Judith Quiney

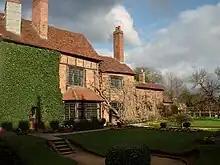
Nash's House, standing adjacent to the site of New Place

The inauspicious beginnings of Judith's marriage, in spite of her husband and his family being otherwise unexceptional, has led to speculation that this was the cause for William Shakespeare's hastily altered last will and testament. He first summoned his lawyer, Francis Collins, in January 1616. On 25 March, he made further alterations, probably because he was dying and because of his concerns about Quiney. In the first bequest of the will, there had been a provision ""vnto my sonne in L[aw]""; but "sonne in L[aw]" was then struck out, with Judith's name inserted in its stead. To this daughter he bequeathed £100 "in discharge of her marriage porcion"; another £50 (£ in ) if she were to relinquish the Chapel Lane cottage; and, if she or any of her children were still alive at the end of three years following the date of the will, a further £150 (£ in ), of which she was to receive the interest but not the principal. This money was explicitly denied to Thomas Quiney unless he were to bestow on Judith lands of equal value. In a separate bequest, Judith was given "my broad silver gilt bole."